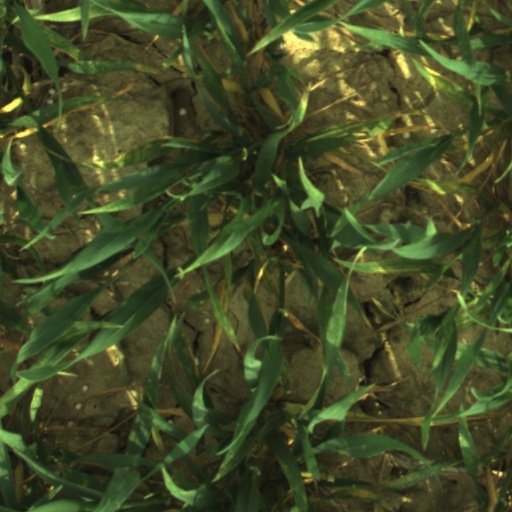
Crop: wheat